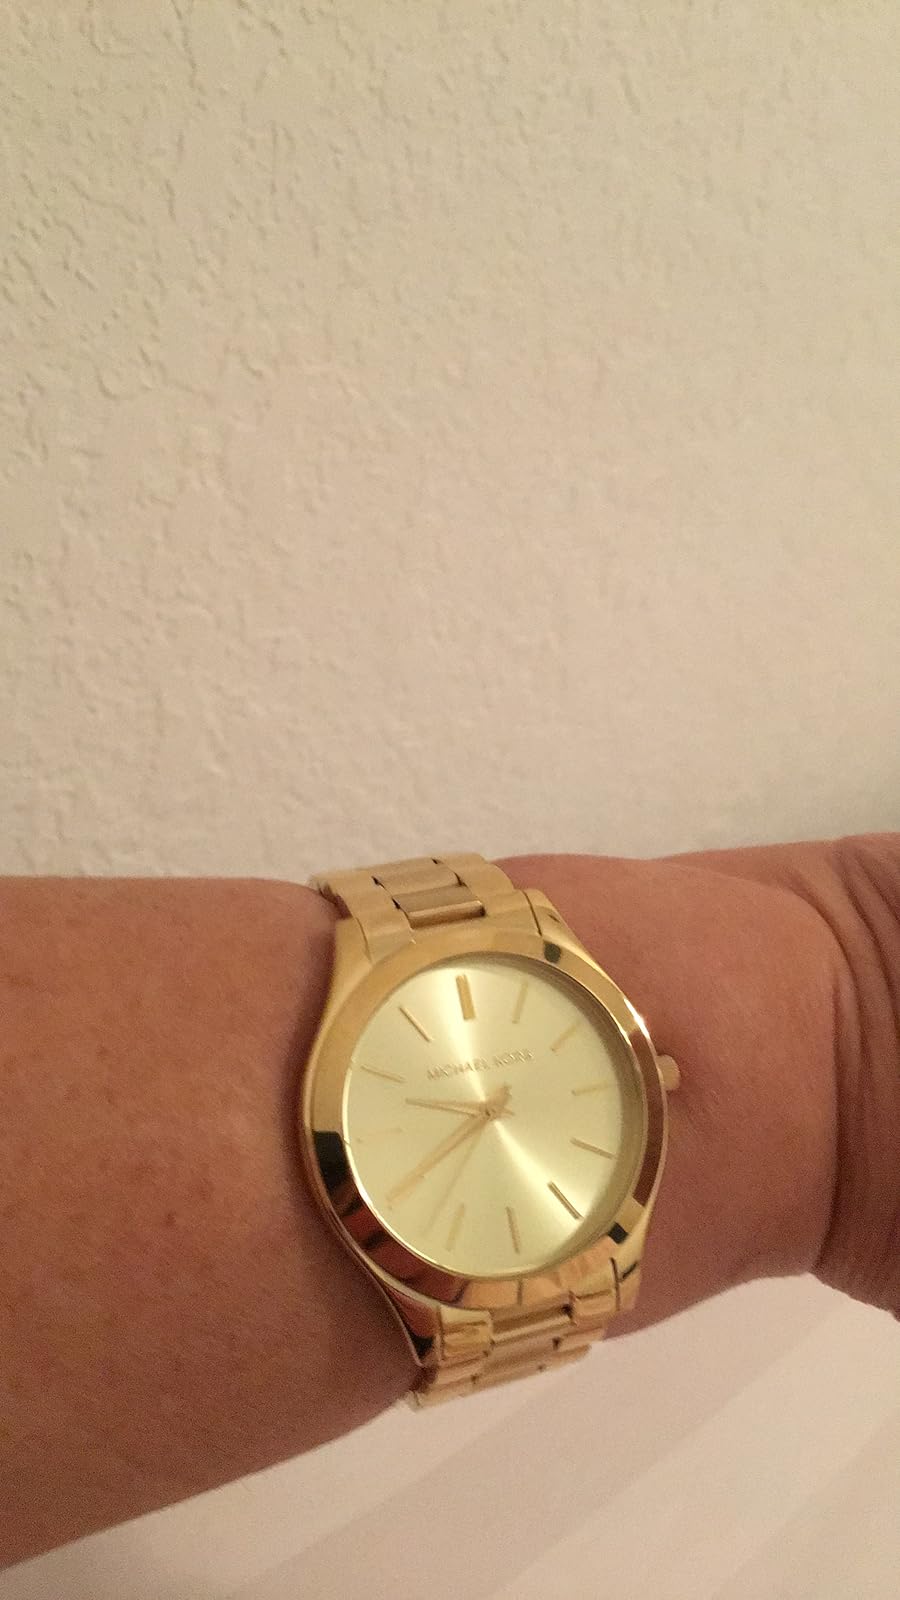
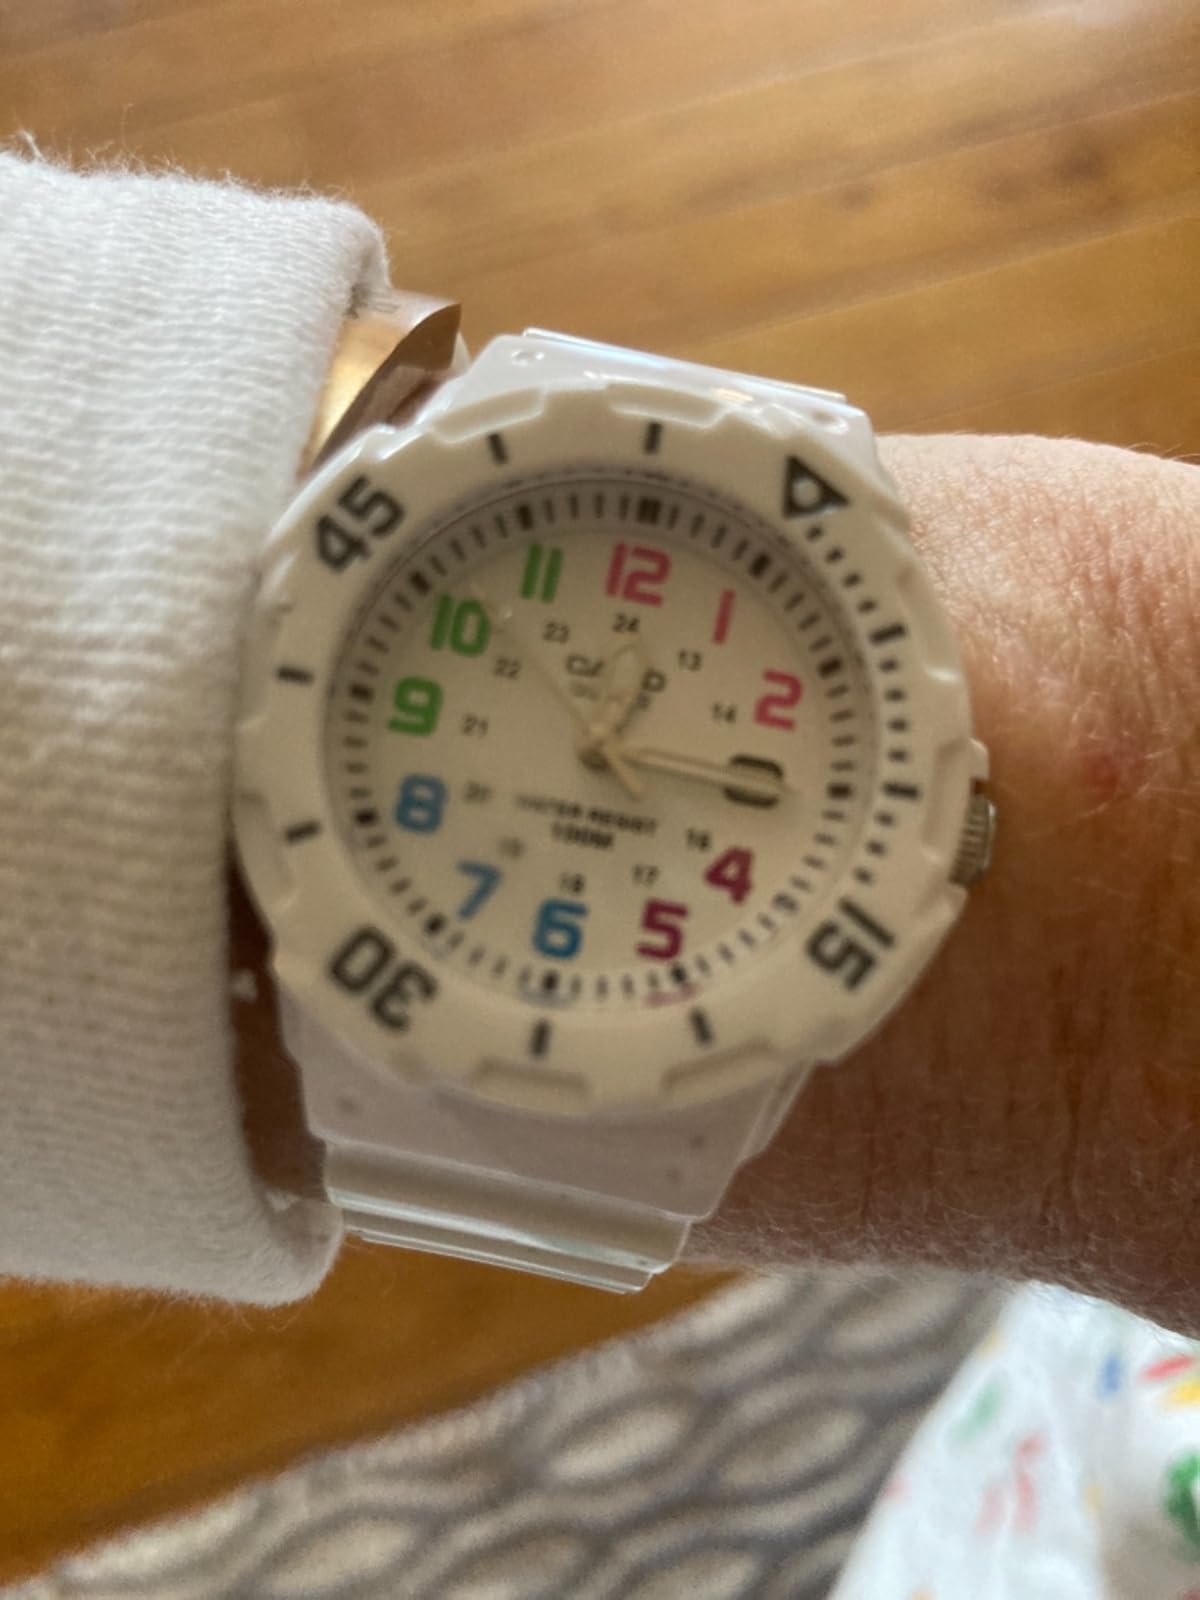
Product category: accessories_watch
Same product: no